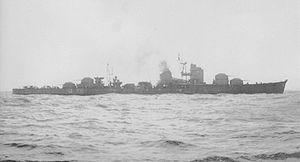
Le Hanazuki était un destroyer de classe Akizuki en service dans la Marine impériale japonaise pendant la Seconde Guerre mondiale.
Les destroyers de la classe Akizuki furent parmi les premiers des nouvelles classes des nouveaux destroyers de la marine impériale japonaise après 1942. La MIJ les appelait destroyers de type-B à partir du nom des plans. Ils furent surtout conçus pour lutter contre les avions et les sous-marins.